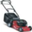
Label: lawn_mower